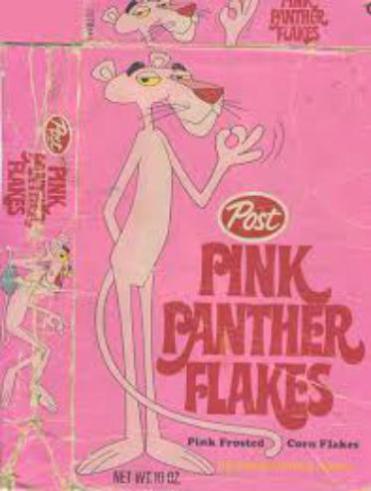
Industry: Leisure